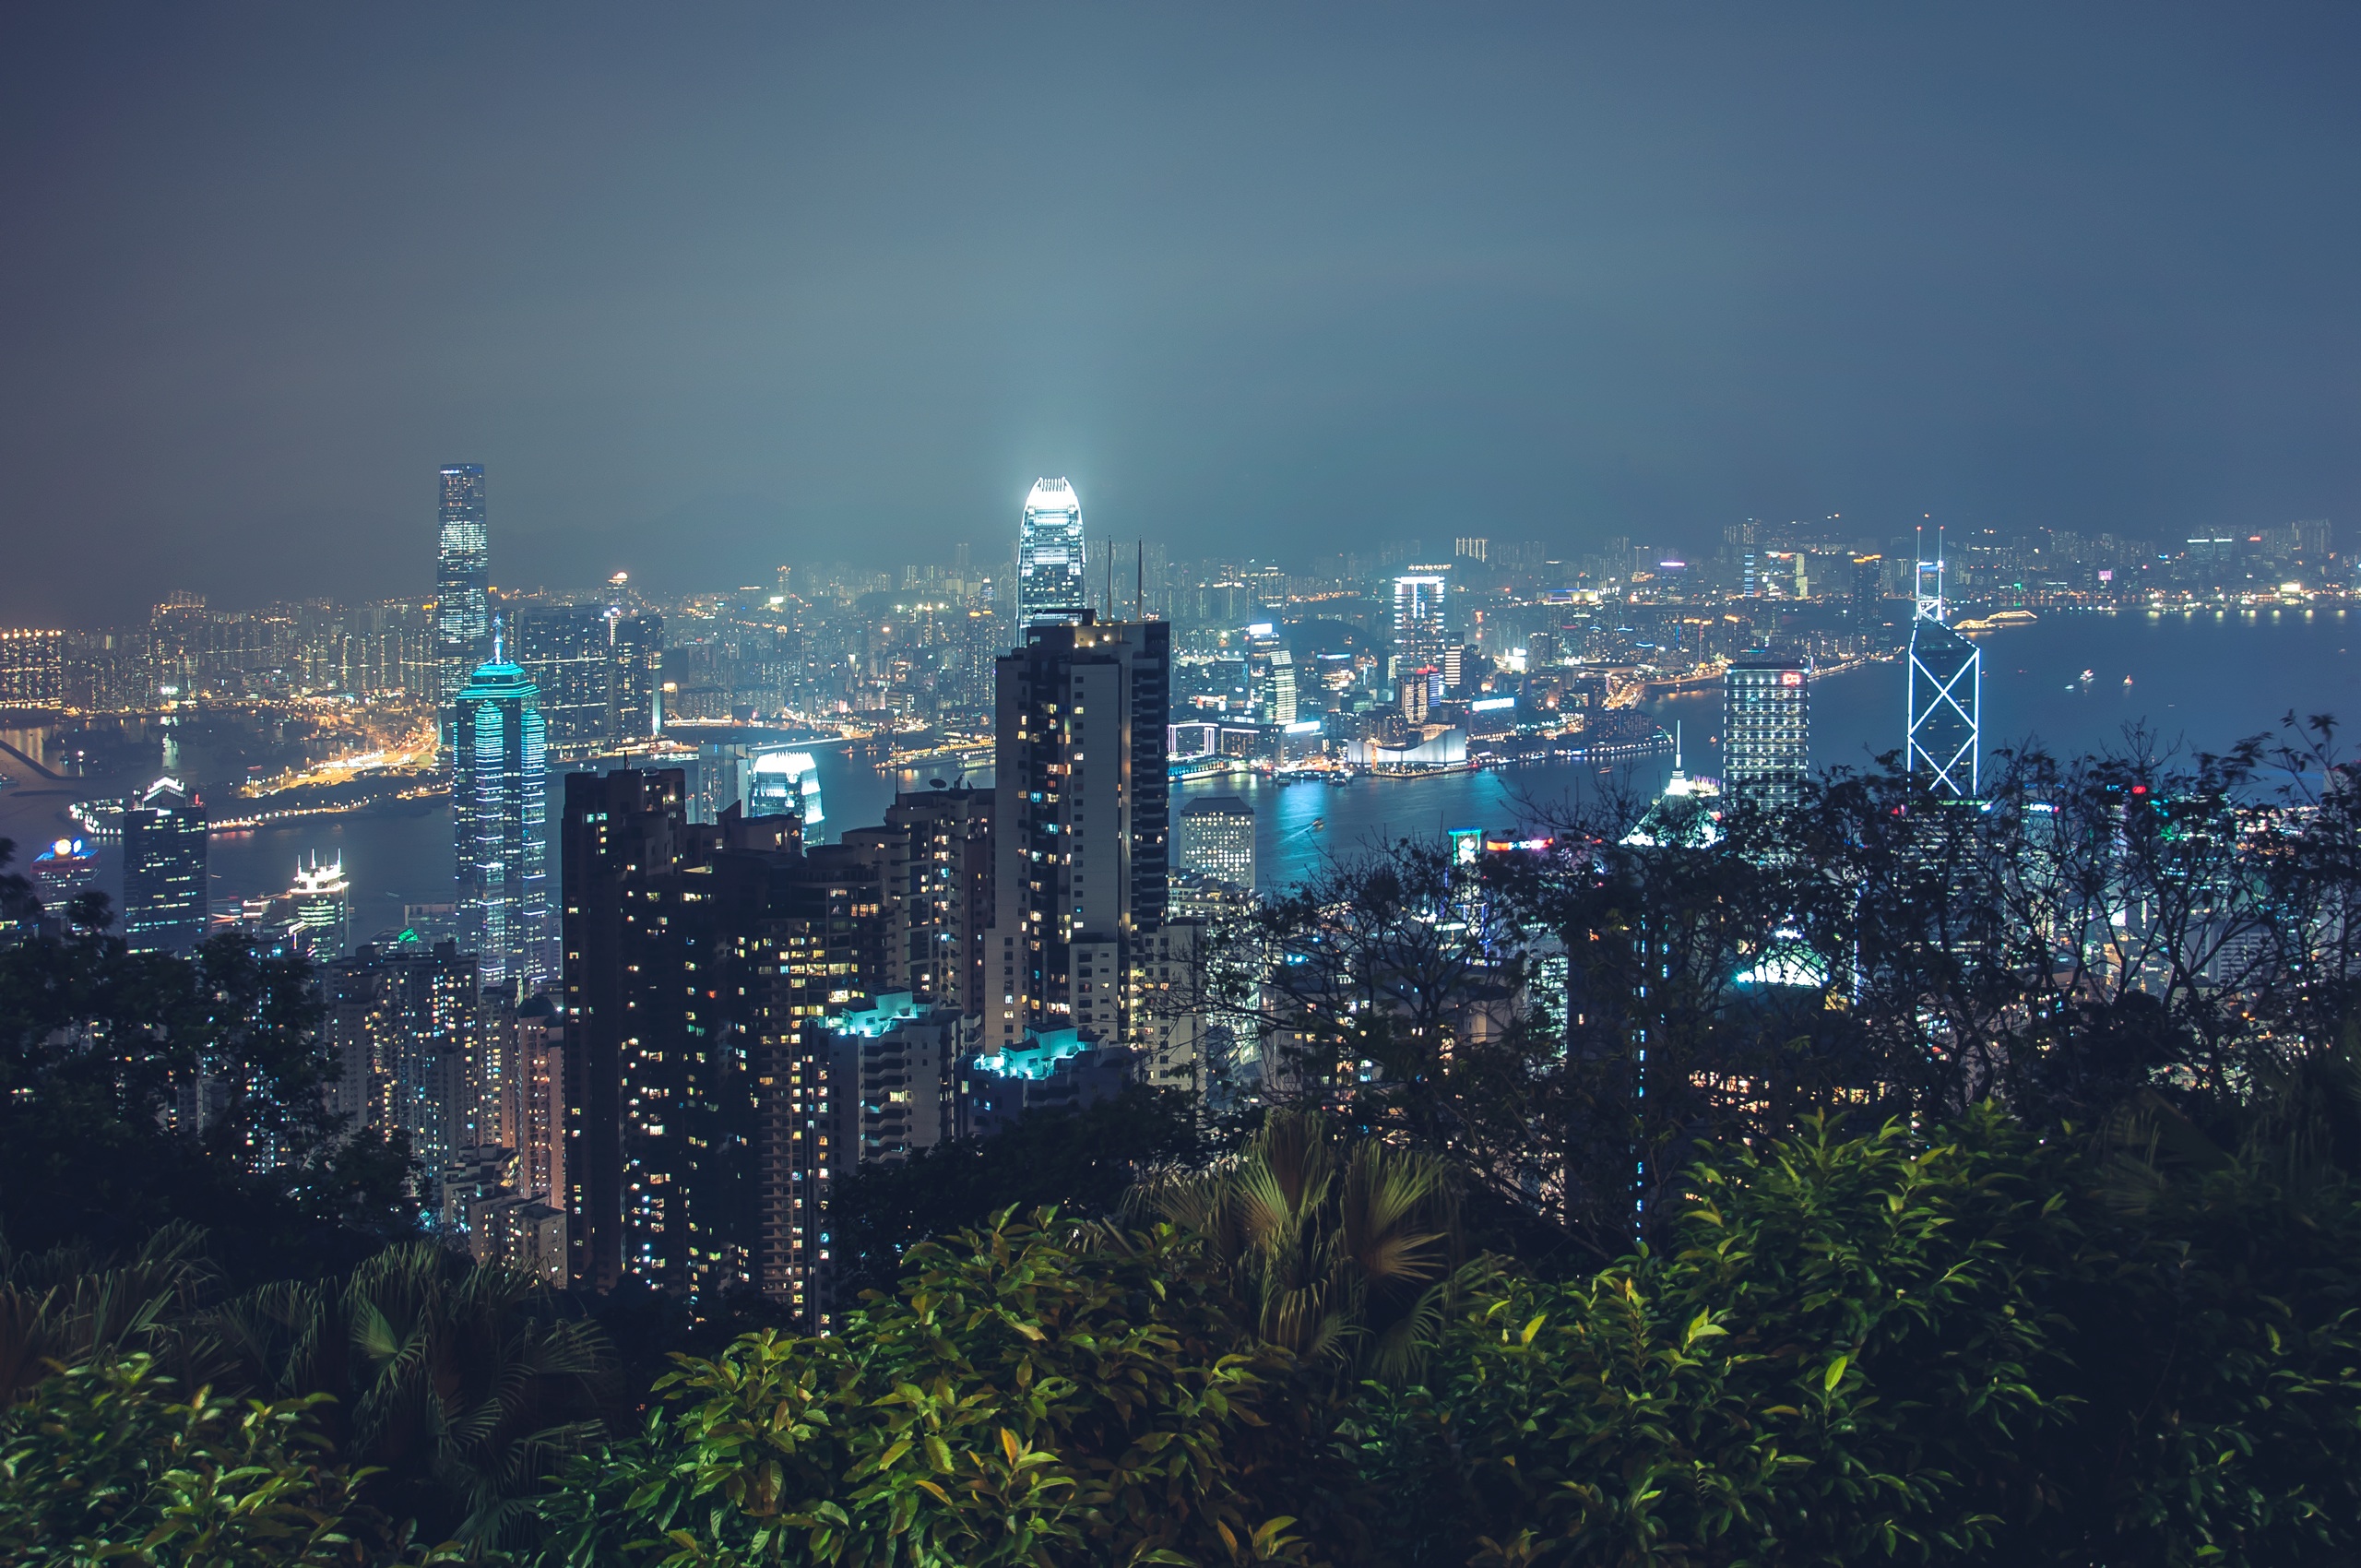
horizon, sky, skyline, night, city, skyscraper, cityscape, downtown, dusk, evening, metropolis, aerial photography, urban area, geographical feature, atmospheric phenomenon, human settlement, atmosphere of earth, metropolitan area